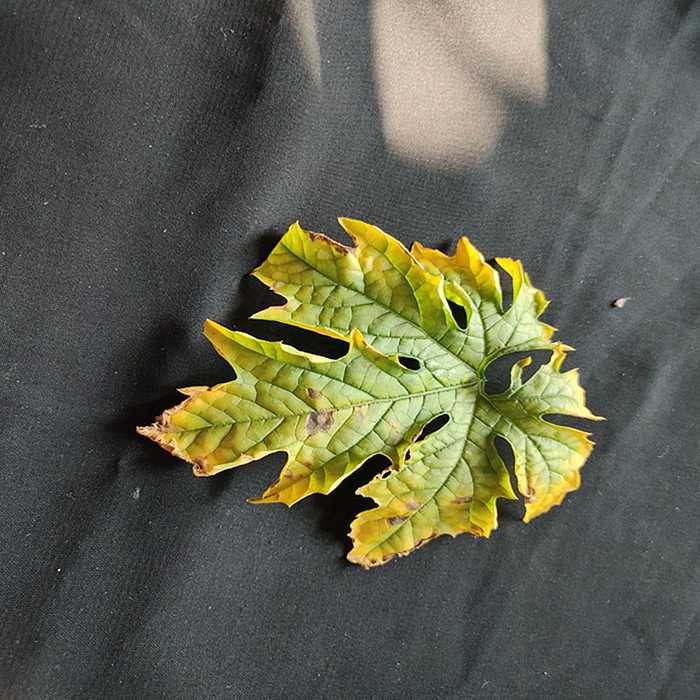
Plant: Bitter Gourd
Label: Fusarium wilt